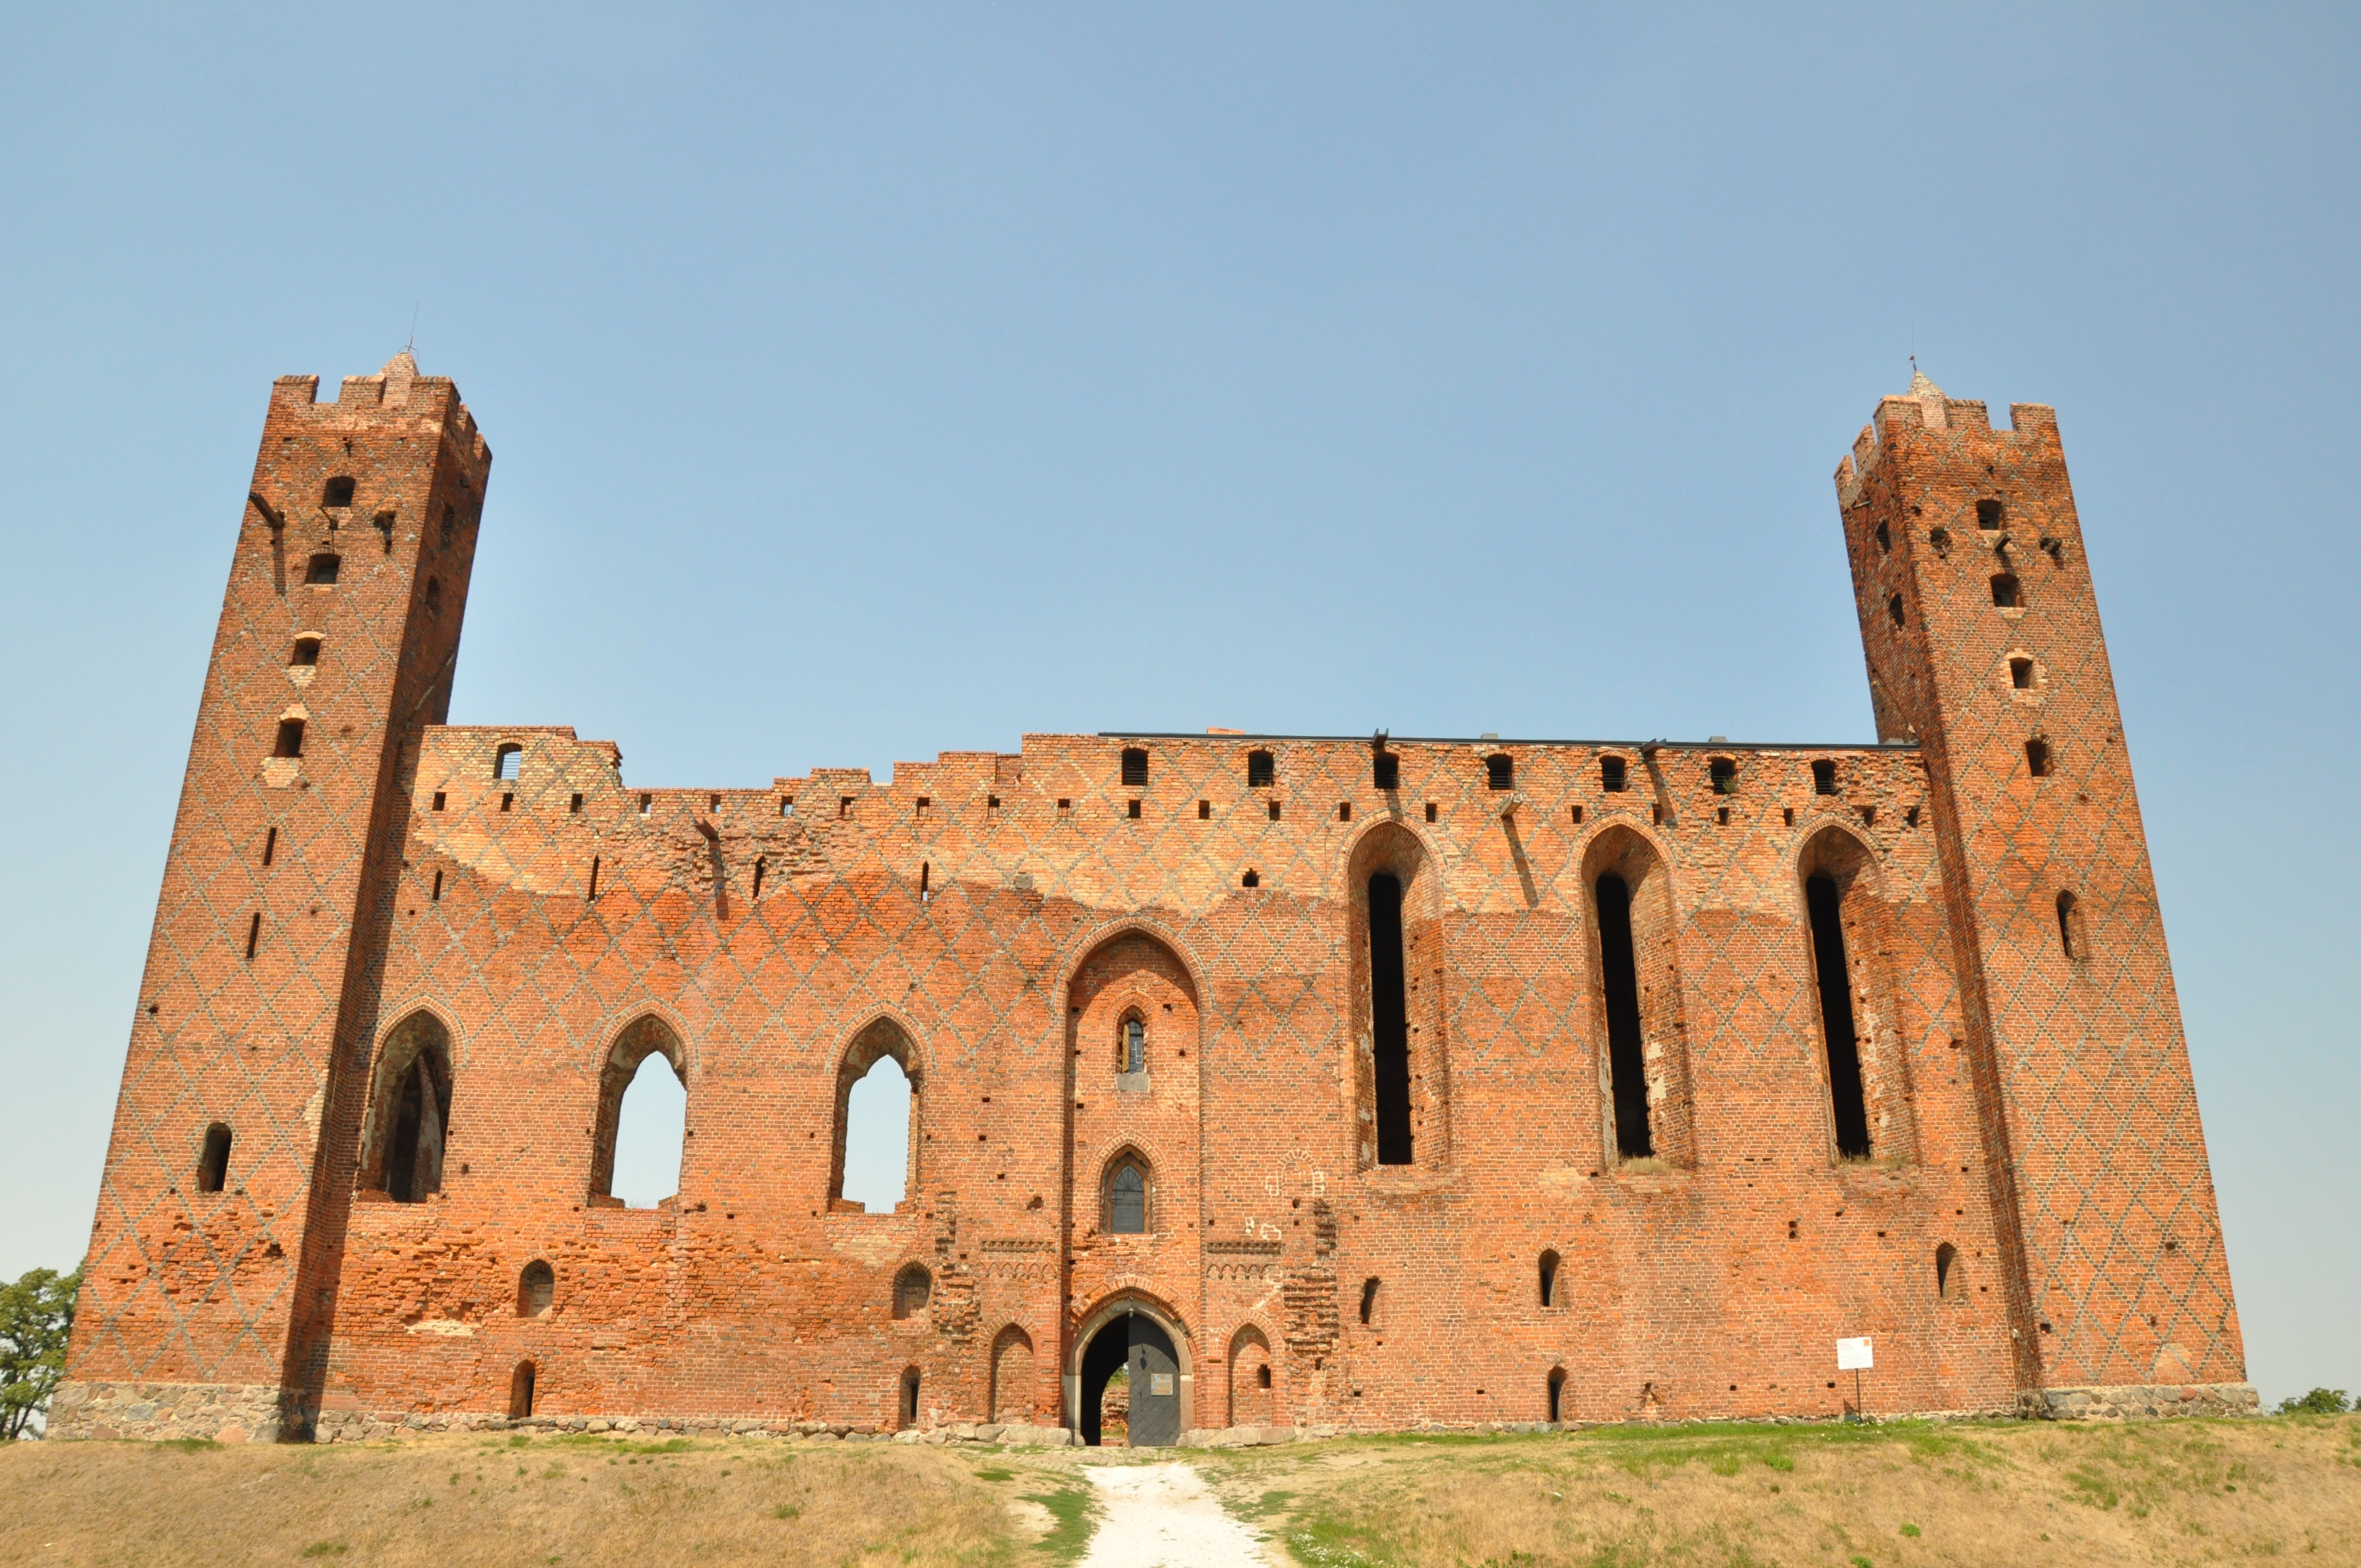
architecture, building, monument, castle, fortification, place of worship, medieval architecture, ruins, monastery, poland, middle ages, historic site, ancient history, spanish missions in california, castle of the teutonic knights